John Stanier (drummer)

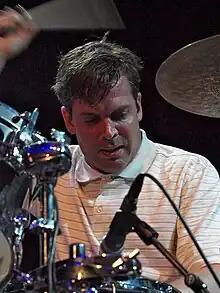
Stanier at Moers Festival 2008

John Stanier is an American drummer who is best known for his work with alternative metal band Helmet. He currently plays in experimental rock band Battles and Tomahawk, and has previously performed with The Mark of Cain, as well as performing on several releases as a studio musician.